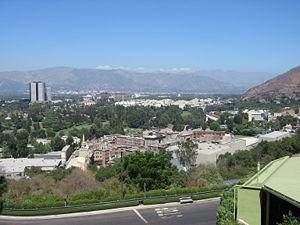
Universal Studios Hollywood est un parc d'attractions appartenant à NBC Universal et situé à Universal City dans la banlieue de Los Angeles en Californie. Le parc est situé à côté des studios de tournage Universal appartenant à Universal Pictures, qui font partie de la visite avec le Studio Tour.
Ocean's Eleven ou L'Inconnu de Las Vegas au Québec est un film américain réalisé par Steven Soderbergh, sorti en 2001. Il s'agit d'un remake de L'Inconnu de Las Vegas de Lewis Milestone sorti en 1960, dans lequel joue notamment Frank Sinatra. Le film est une distribution d'ensemble avec George Clooney, Brad Pitt, Matt Damon, Bernie Mac, Don Cheadle, Andy Garcia, Julia Roberts, Elliott Gould et Carl Reiner.